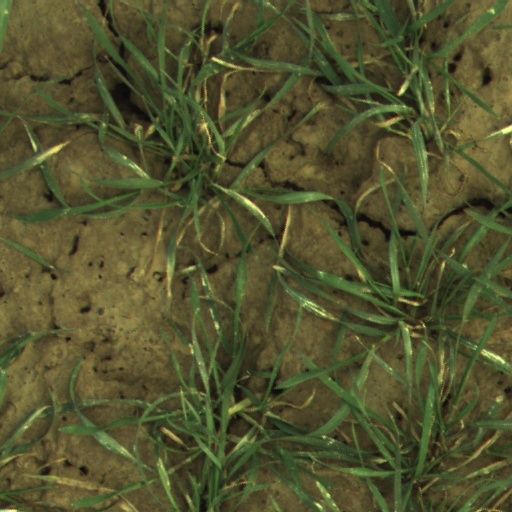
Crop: wheat